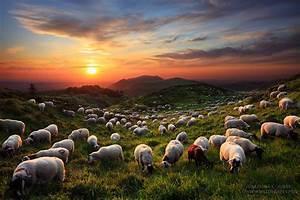
sheep